Algebraic geometry

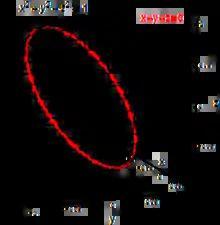
Sphere and slanted circle

In classical algebraic geometry, the main objects of interest are the vanishing sets of collections of polynomials, meaning the set of all points that simultaneously satisfy one or more polynomial equations. For instance, the two-dimensional sphere of radius 1 in three-dimensional Euclidean space R could be defined as the set of all points formula_1 with